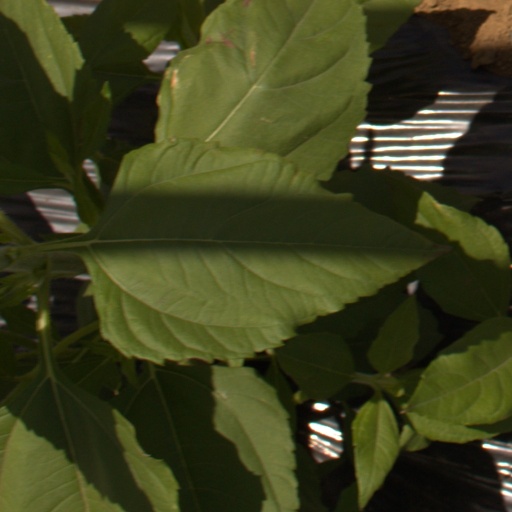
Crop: Jerusalem artichoke